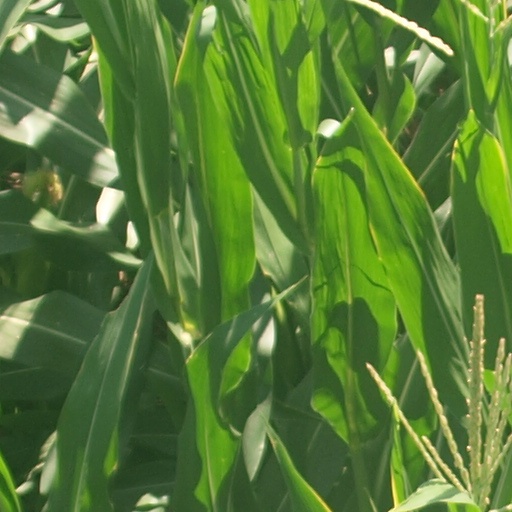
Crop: maize; corn